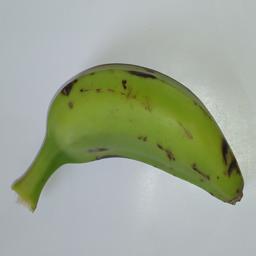
Banana variety: Champa Kola